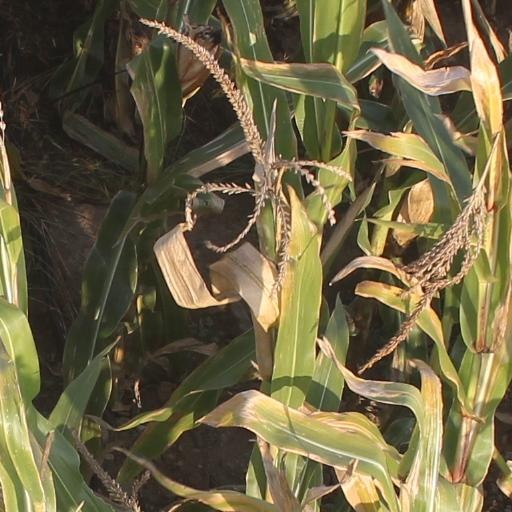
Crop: maize; corn